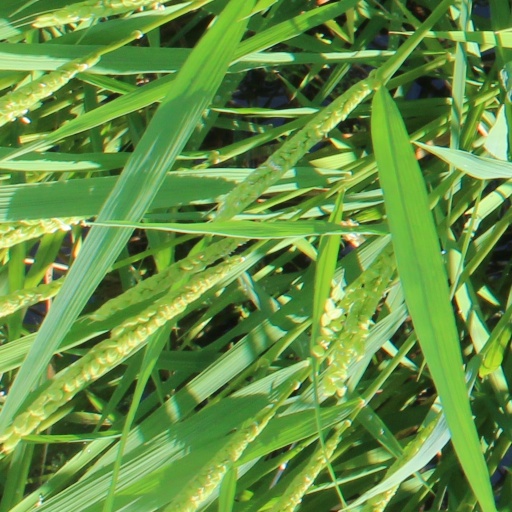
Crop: rice